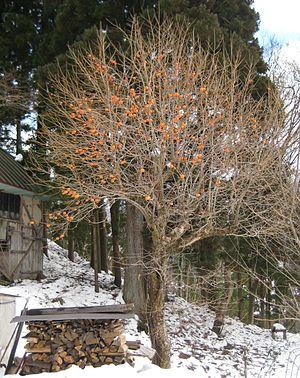
Le kaki, appelé aussi plaquemine du Japon, plaquemine de Chine, ou anciennement figue caque, est le fruit du plaqueminier du Japon, de la famille des Ébénacées. Il est traditionnellement produit en Asie de l'Inde au Japon et spécialement en Chine, à Taïwan et en Corée.